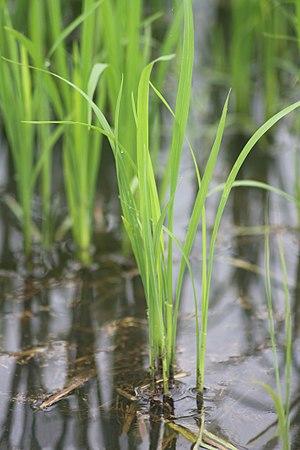
Oryza sativa, le riz asiatique, est une espèce de plantes monocotylédones de la famille des Poaceae, sous-famille des Oryzoideae, originaire des régions tropicales d'Asie. Cette espèce, domestiquée il y a environ 10 000 ans, est avec le riz africain l'une des deux espèces cultivées du genre Oryza qui compte 19 espèces acceptées. Elle compte des milliers de cultivars généralement groupés en deux sous-espèces, ou groupes de cultivars, Oryza sativa subsp. indica et Oryza sativa subsp. japonica.